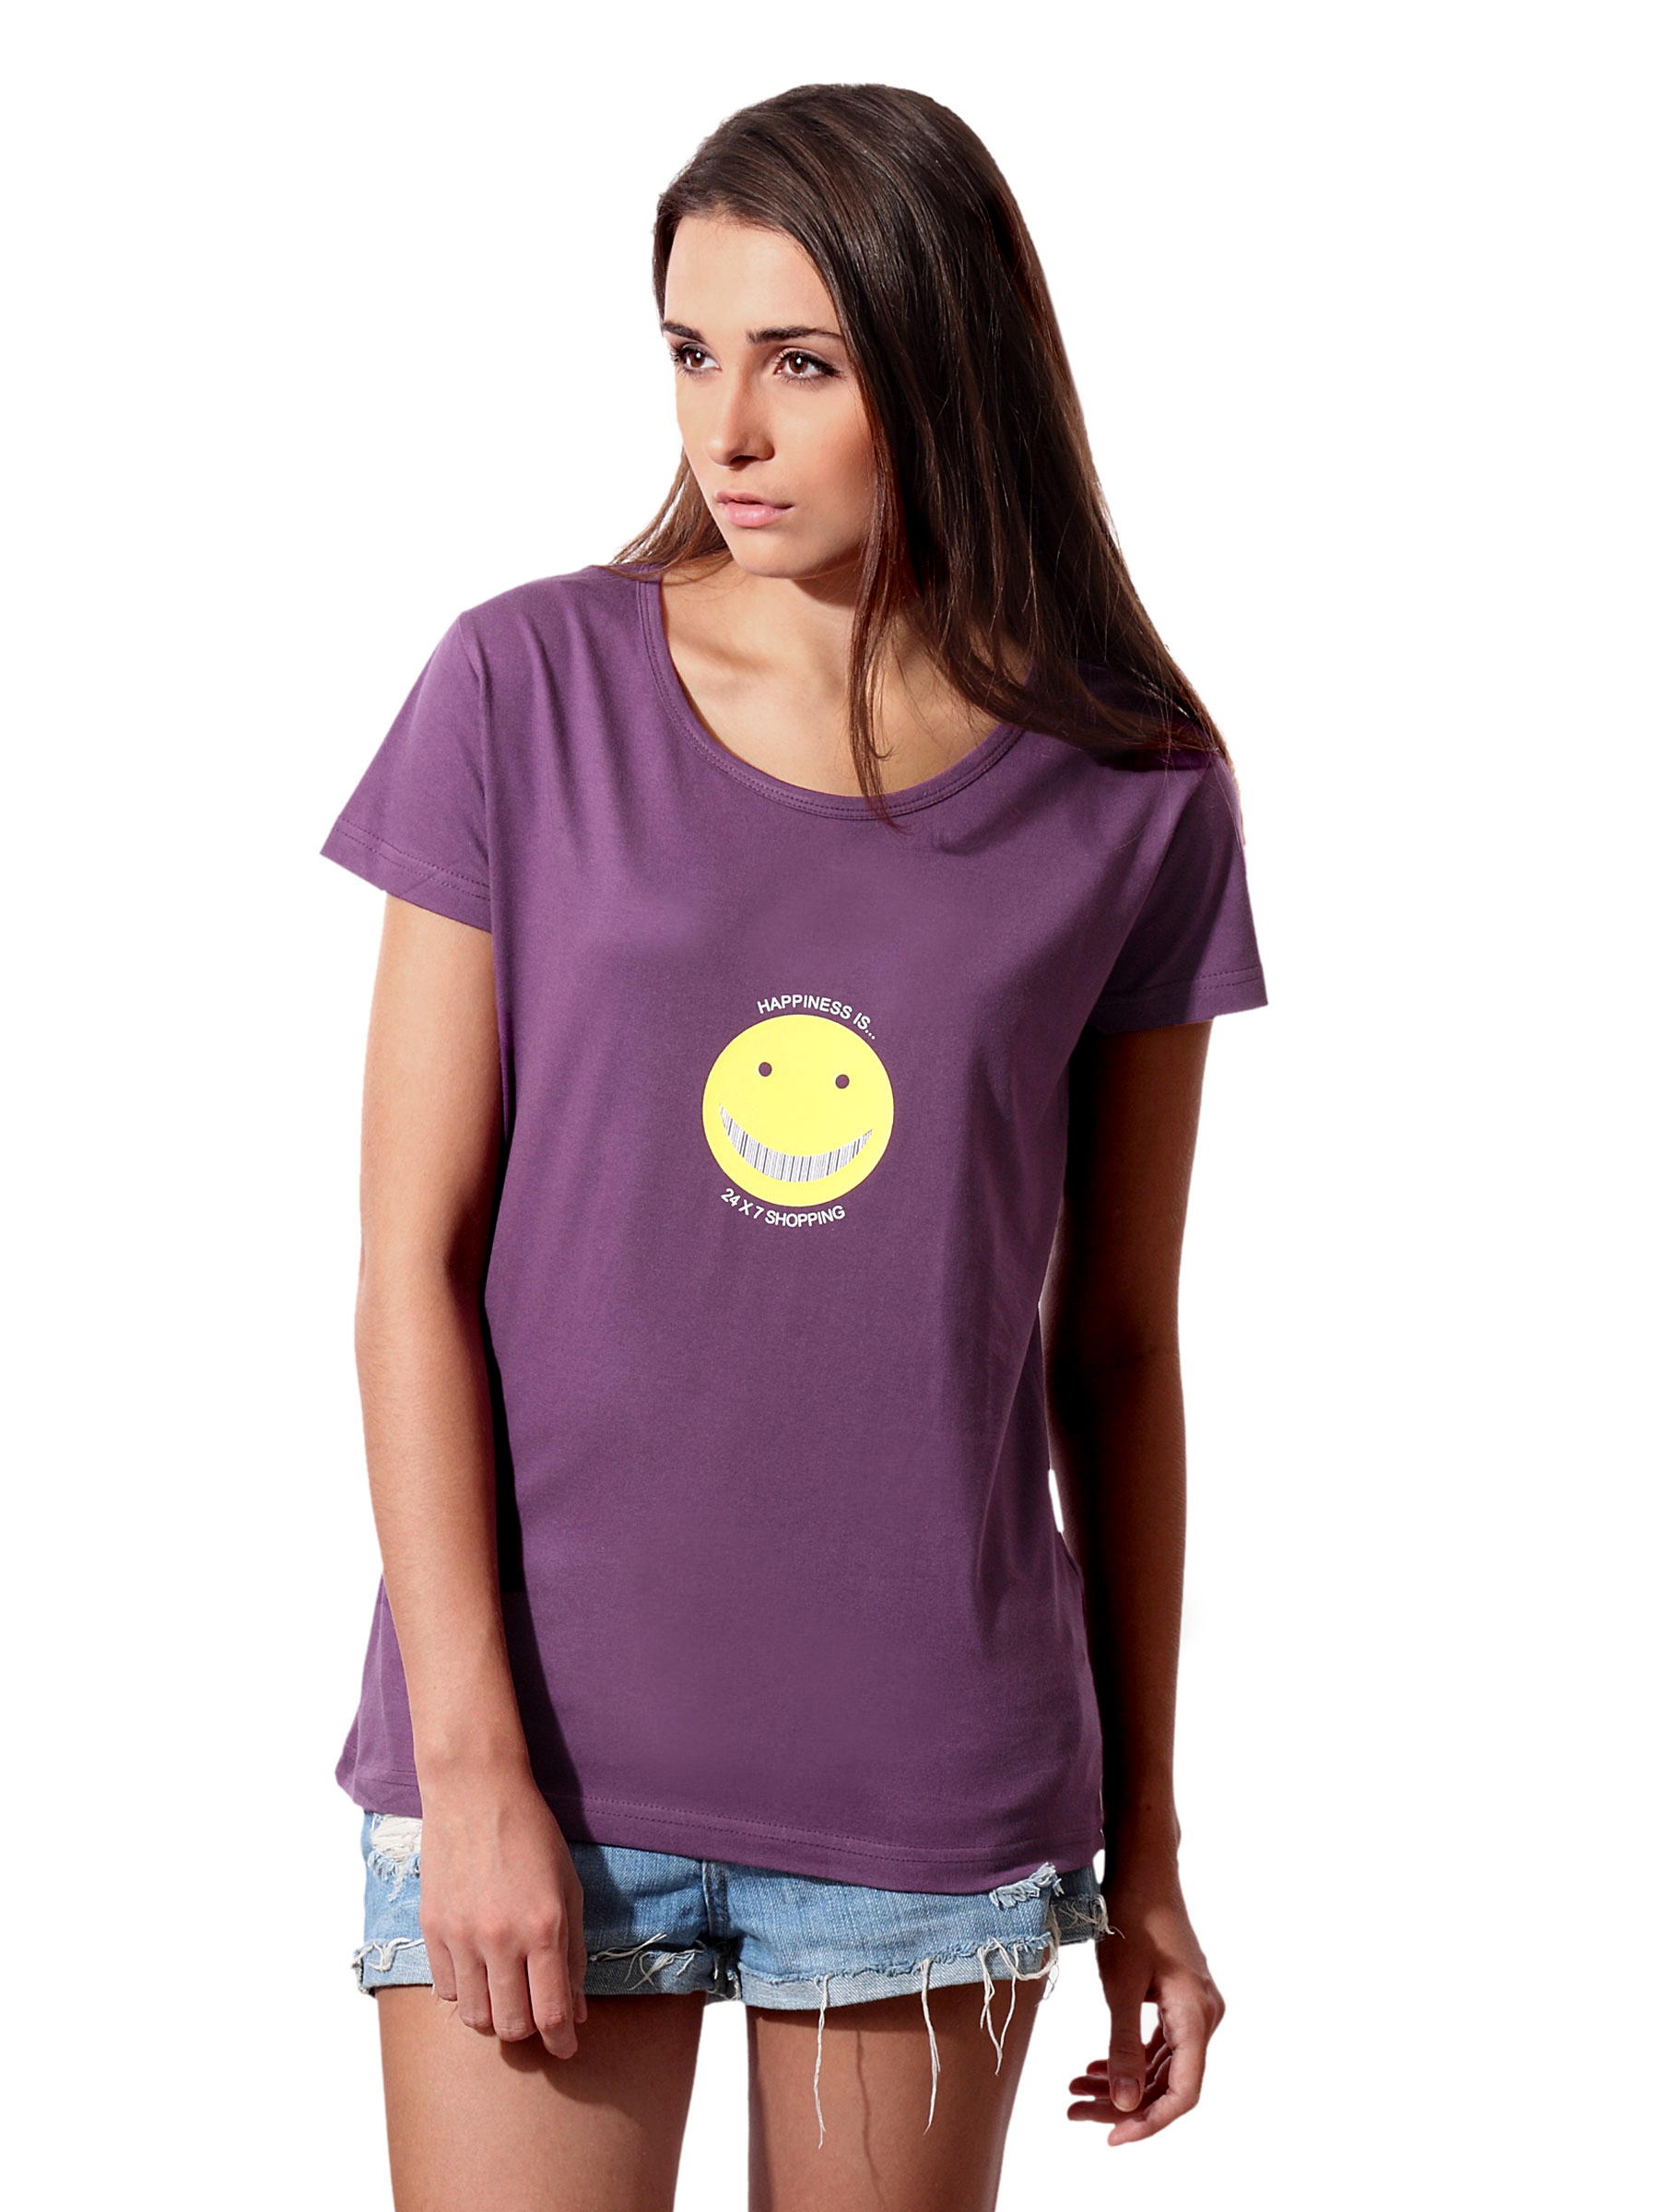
Tantra Women Purple Shopping T-shirt
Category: Apparel / Topwear / Tshirts
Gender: Women
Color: Purple
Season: Summer 2012
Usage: Casual